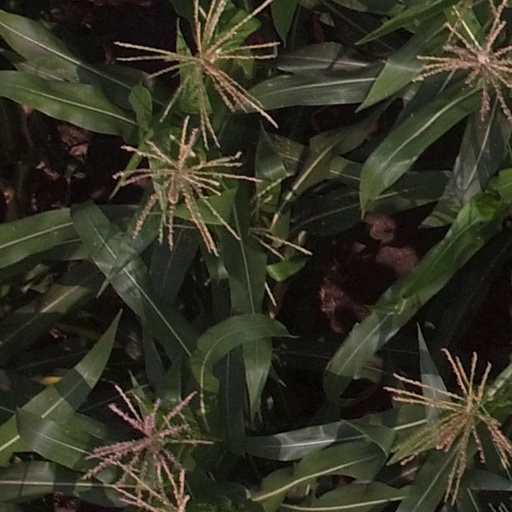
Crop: maize; corn